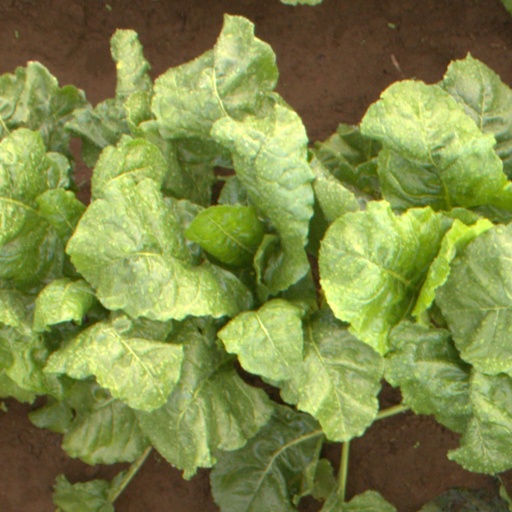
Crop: sugar beet